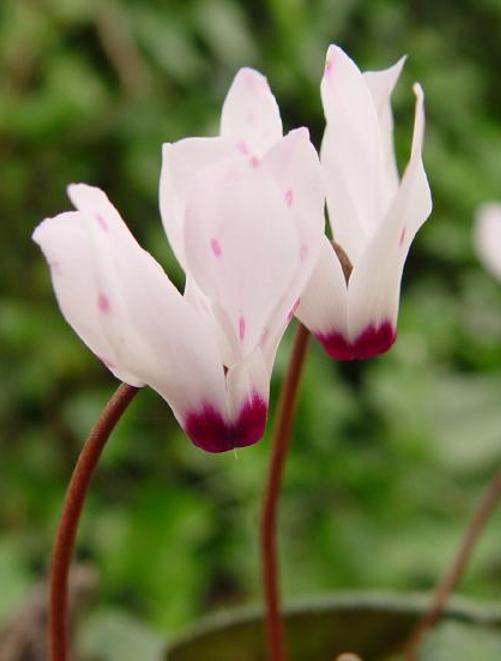
Label: cyclamen